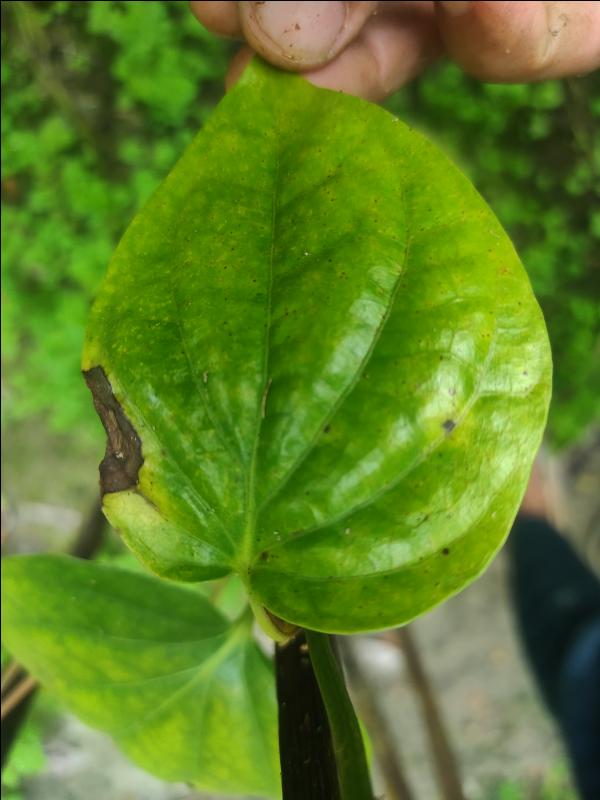
Label: Fungal_Brown_Spot_Disease